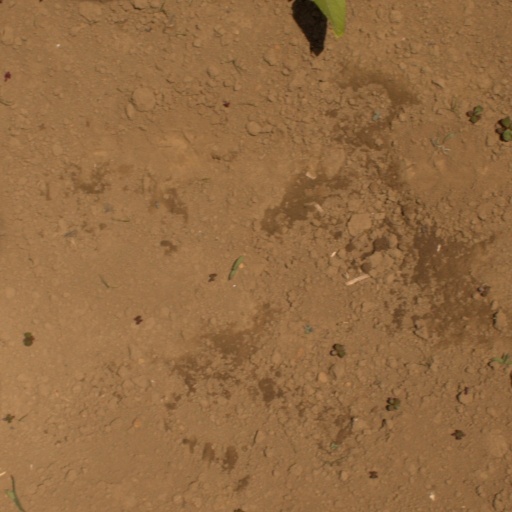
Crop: Jerusalem artichoke